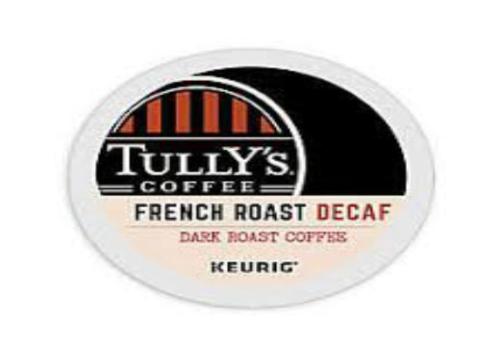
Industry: Food